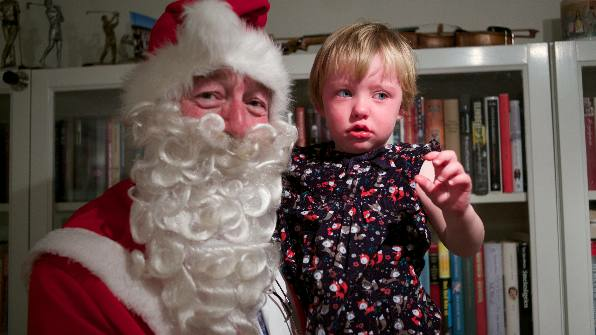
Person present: Yes